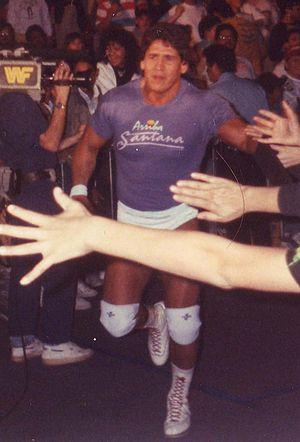
Rick Martel est un lutteur professionnel québécois. Au cours de sa carrière, il remporte à trois reprises le championnat du monde par équipe de la World Wrestling Federation, à deux reprises avec Tony Garea puis avec Tito Santana. Il obtient aussi un championnat majeur à l'American Wrestling Association en y devenant champion du monde poids-lourds. En 1998, il rejoint la World Championship Wrestling où il remporte le championnat du monde de la télévision avant d'arrêter sa carrière à la suite d'une blessure. En 2015, il entre au Professional Wrestling Hall of Fame and Museum.